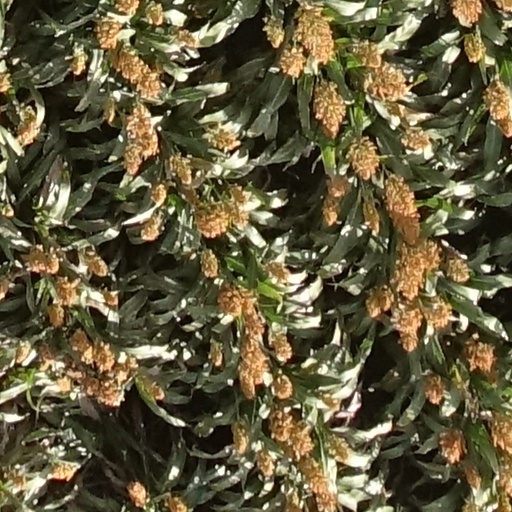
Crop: sorghum